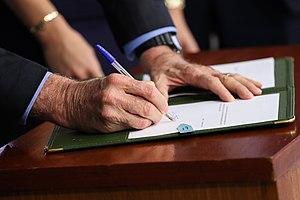
BIC est une société française fondée le 25 octobre 1945, dont le siège social se situe à Clichy. L’entreprise est principalement reconnue pour ses stylos qu’elle commercialise sous la marque BIC, BIC Kids ou Conté, mais elle produit aussi des rasoirs, des bateaux, des briquets et des téléphones portables.